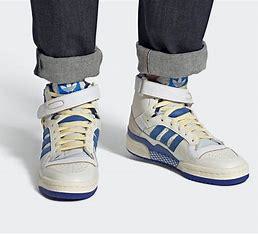
Brand: Adidas
Model: Forum 84